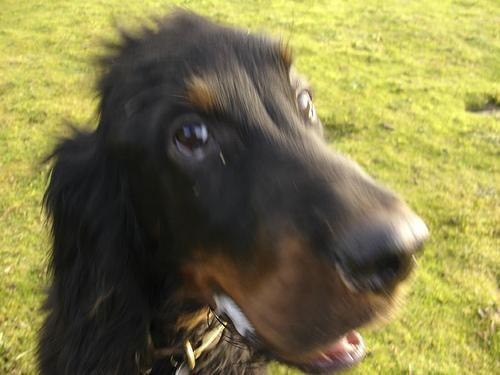
Gordon_setter